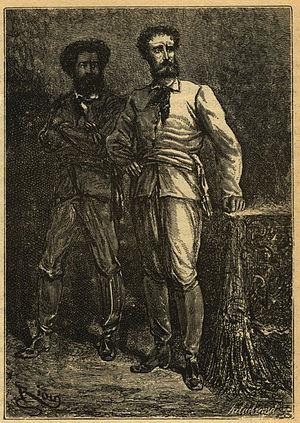
Le lieutenant-colonel Jean-Baptiste-Adolphe Charras, né à Phalsbourg le 7 janvier 1810 et mort en exil à Bâle le 23 janvier 1865, est un militaire et homme politique républicain français du XIXᵉ siècle.